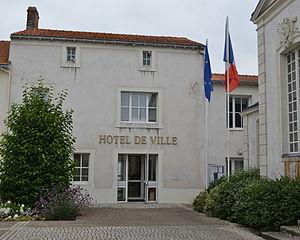
Hôtel de Ville - Machecoul (Loire-Atlantique)
Machecoul-Saint-Même est, depuis le 1ᵉʳ janvier 2016, une commune nouvelle française née de la fusion des communes de Machecoul et Saint-Même-le-Tenu dans le département de Loire-Atlantique, en région Pays-de-la-Loire.
Machecoul est une ancienne commune de l'Ouest de la France, située dans le département de la Loire-Atlantique, en région Pays de la Loire, devenue le 1ᵉʳ janvier 2016, une commune déléguée de la commune nouvelle de Machecoul-Saint-Même.